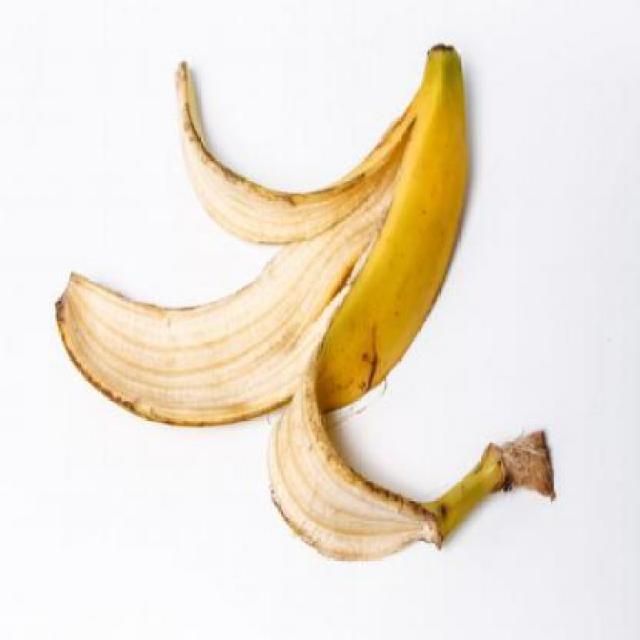
Label: bananas